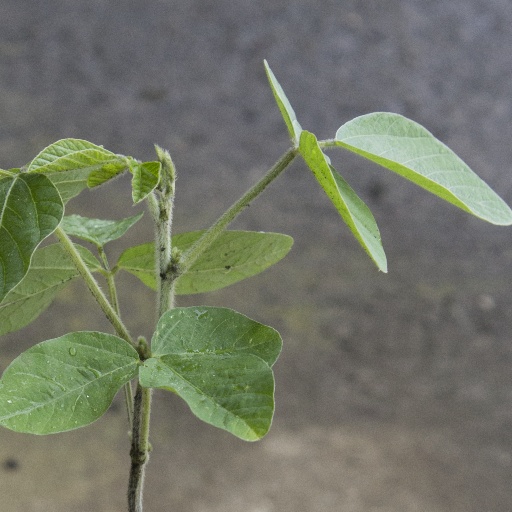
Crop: soybean